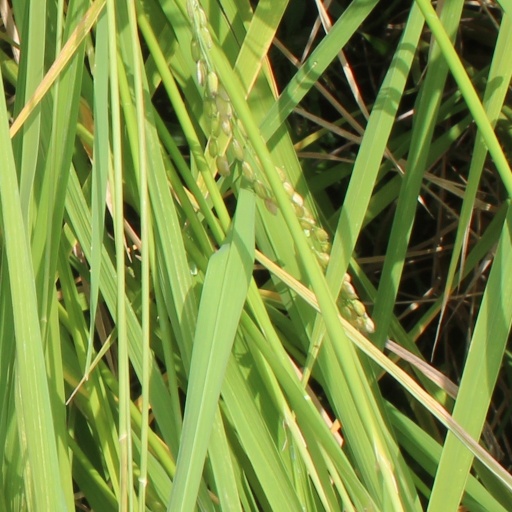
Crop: rice